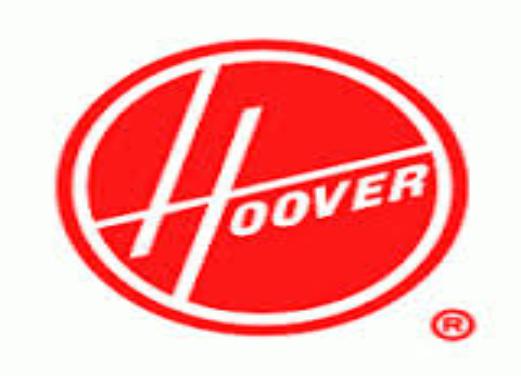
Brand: Hoover
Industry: Leisure